Sky position (RA, Dec in degrees): 154.808, 5.451
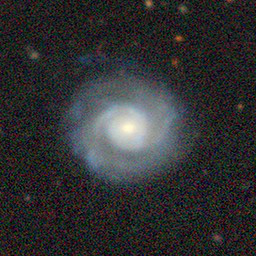
Galaxy morphology: Unbarred Tight Spiral Galaxies